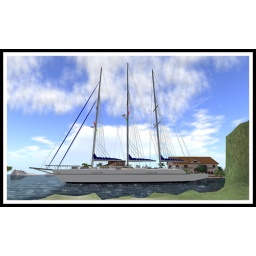
My new sail boat at Tranquil Melody Sim in Second Life